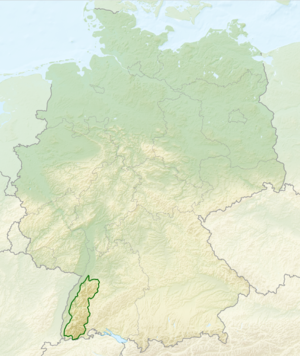
Schwarzwald
Kort over Tyskland med Schwarzwald vist med grøn kurve i det sydvestlige hjørne.
Schwarzwald er et bjerg- og skovområde i det sydvestlige Tyskland. Schwarzwald var tidligere domineret af bøg og almindelig ædelgran. Begge arter er meget skyggende klimakstræarter, hvilket betød at skoven var meget tæt og mørk, og deraf kommer navnet Schwarzwald. I dag er den dominerende art i de højereliggende dele af området rødgran, mens de lavereliggende områder stadig domineres af blandingsskov med bøg og ædelgran, men også en indført art som douglasgran spiller en betydelig rolle i blandingsskoven. Det højeste bjerg, Feldberg, er 1.493 meter højt.